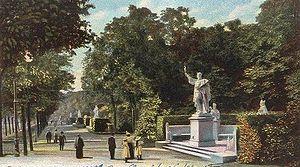
L'allée de la Victoire était une artère berlinoise prestigieuse, disparue peu après la Seconde Guerre mondiale. Conçue et financée par le Kaiser Guillaume II comme allée d'agrément du Großer Tiergarten, elle voit sa construction s'échelonner entre 1895 et 1901.
August Adolf Max Spitta, né le 13 juillet 1842 à Lissa dans la province de Posnanie et mort le 12 décembre 1902 à Berlin, est un architecte allemand.
Le großer Tiergarten [ˈɡʀoːsɐ ˈtiːɐ̯ˌɡaʁtn̩] est un parc du centre de Berlin, situé dans le quartier auquel il a donné son nom Berlin-Tiergarten dans l’arrondissement de Mitte.